Jansen's wrasse

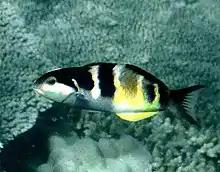

Jansen's wrasse ("Thalassoma jansenii") is a species of ray-finned fish, a wrasse from the family Labridae which is native to the Indian Ocean and Pacific Ocean. In the south-western Pacific Ocean it is replaced by sibling species black-barred wrasse ("Thalassoma nigrofasciatum"). It can be found in the aquarium trade.